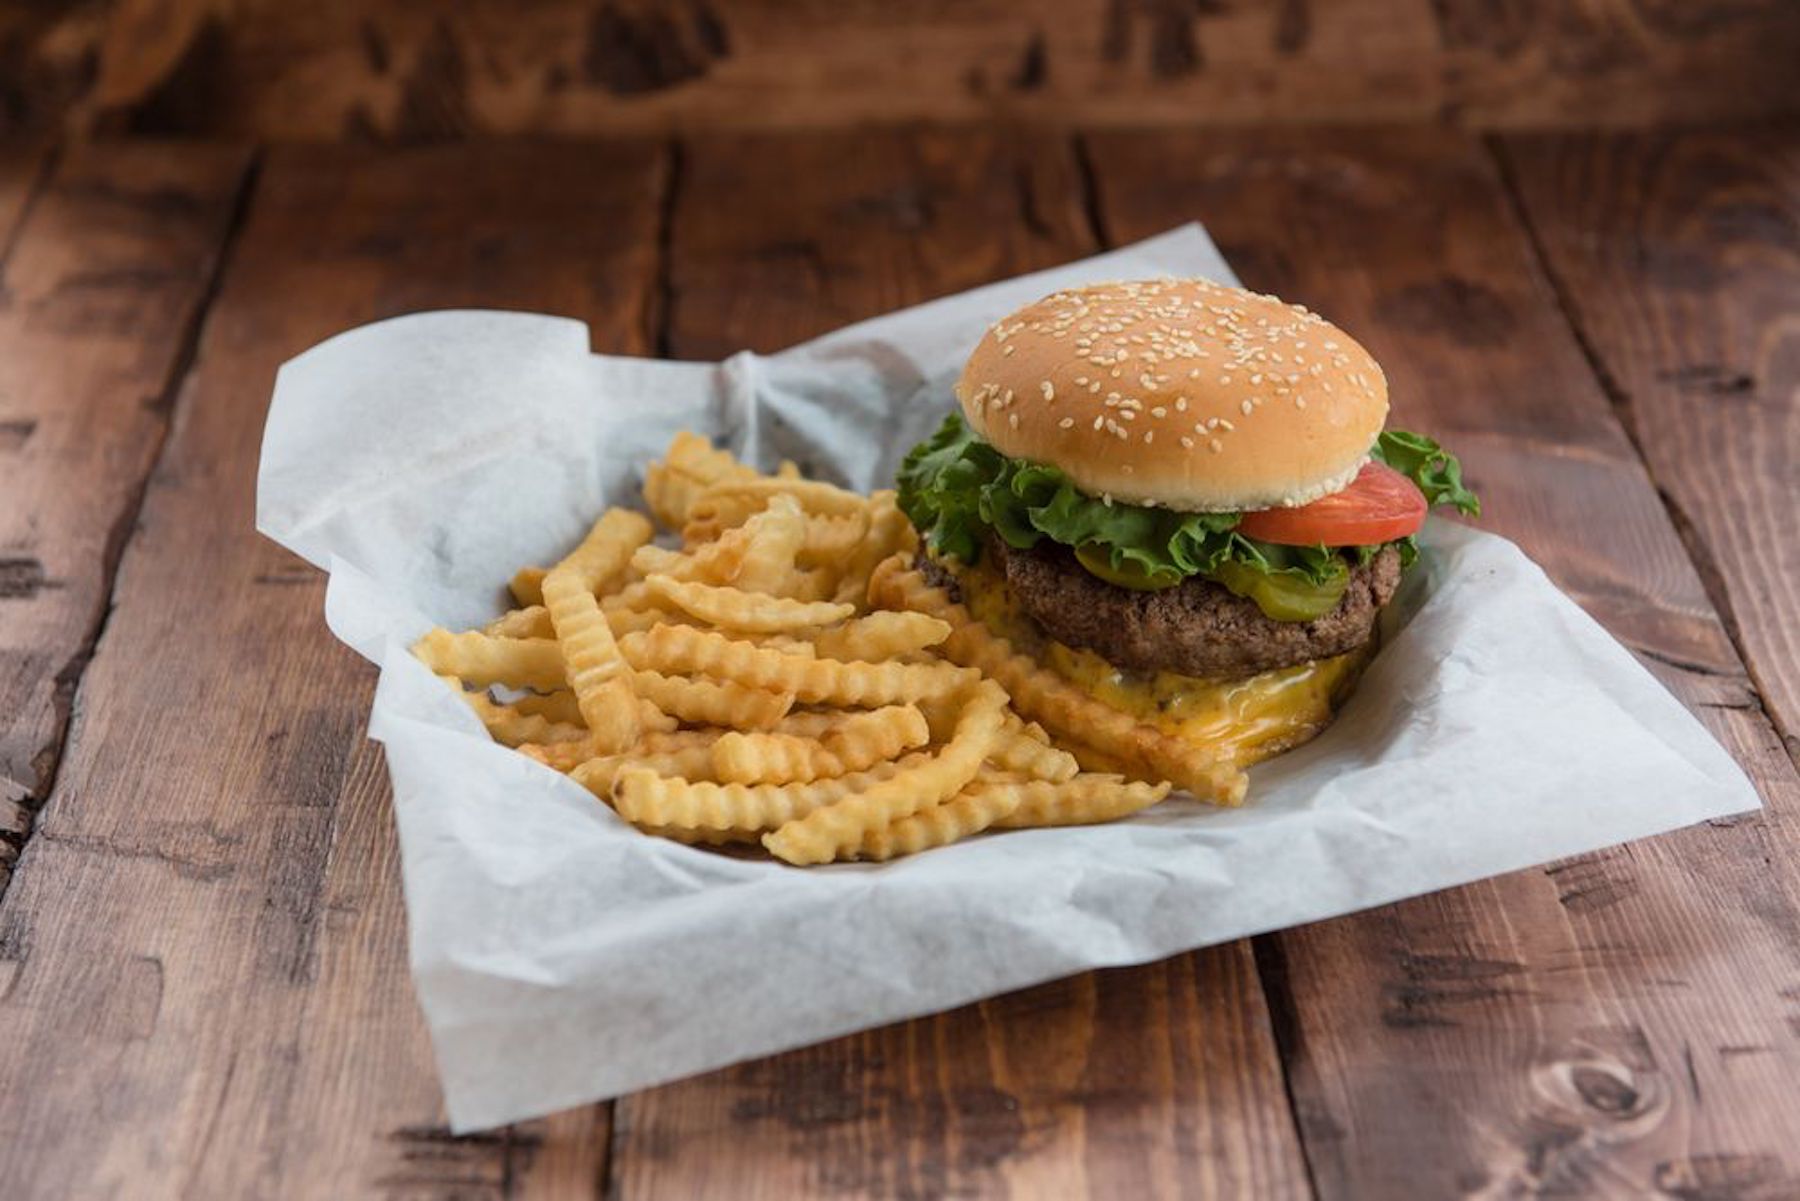
Dish: burger